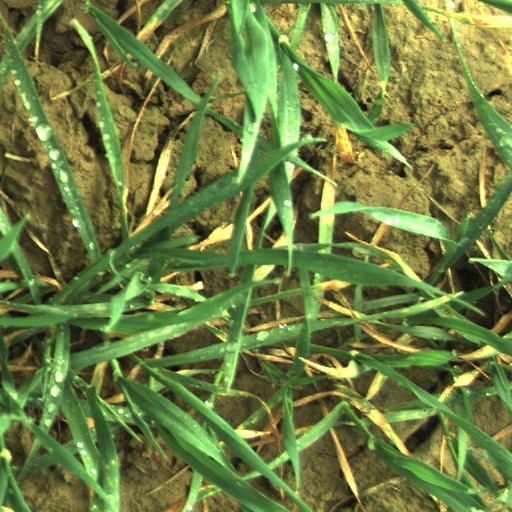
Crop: wheat